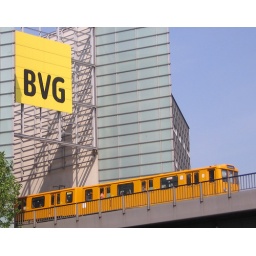
BVG narrow profile cars passing under the huge BVG sign near Gleisdreieck.